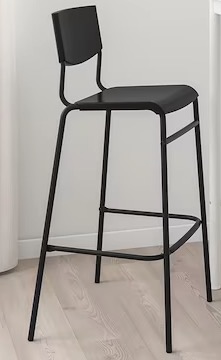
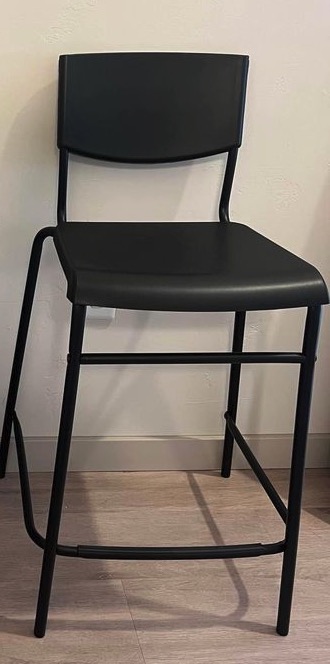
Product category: stool
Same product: yes